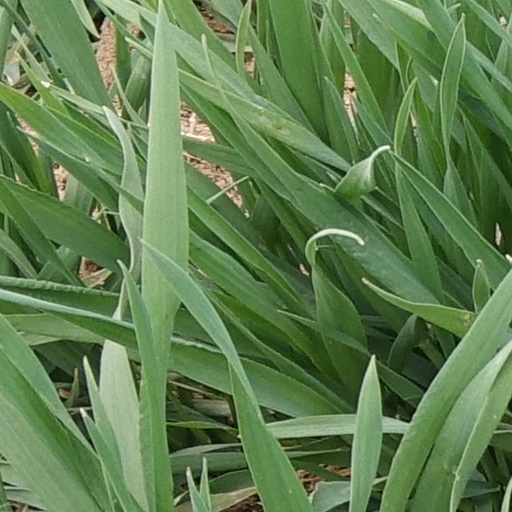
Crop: wheat